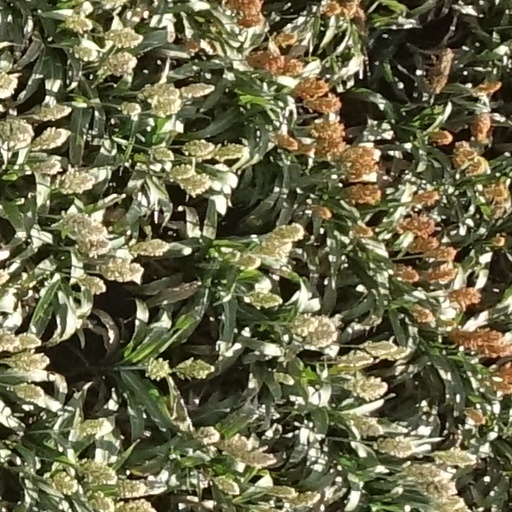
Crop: sorghum